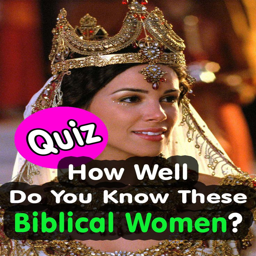
take this quiz and find out how well you know various women from poetry book .